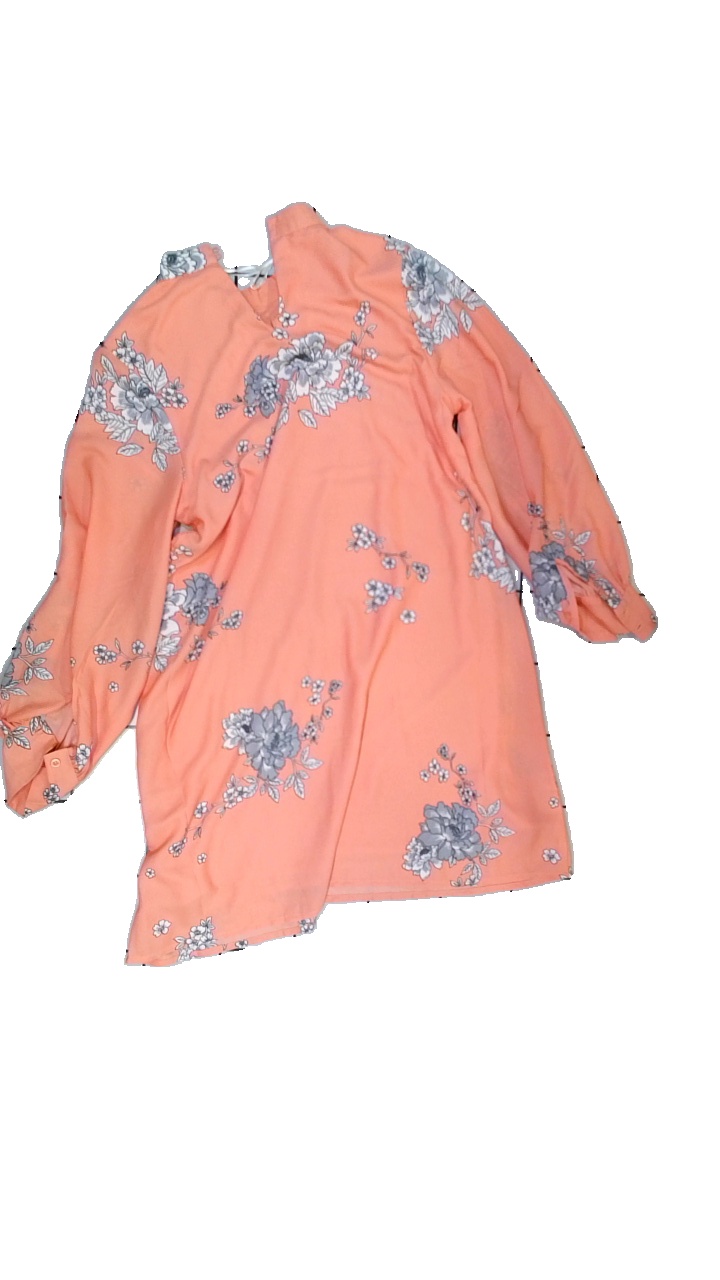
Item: Dress (Ladies)
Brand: Isolde
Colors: Pink, Grey, Black
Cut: Regular, C-collar
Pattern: Floral print
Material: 100% polyester
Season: All
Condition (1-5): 3
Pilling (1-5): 4
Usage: Reuse
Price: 50-100